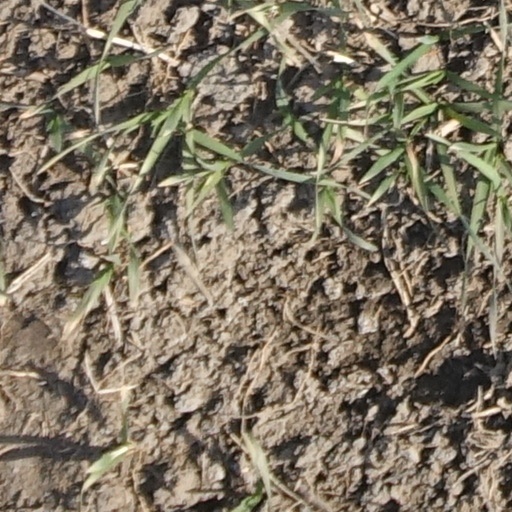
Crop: wheat